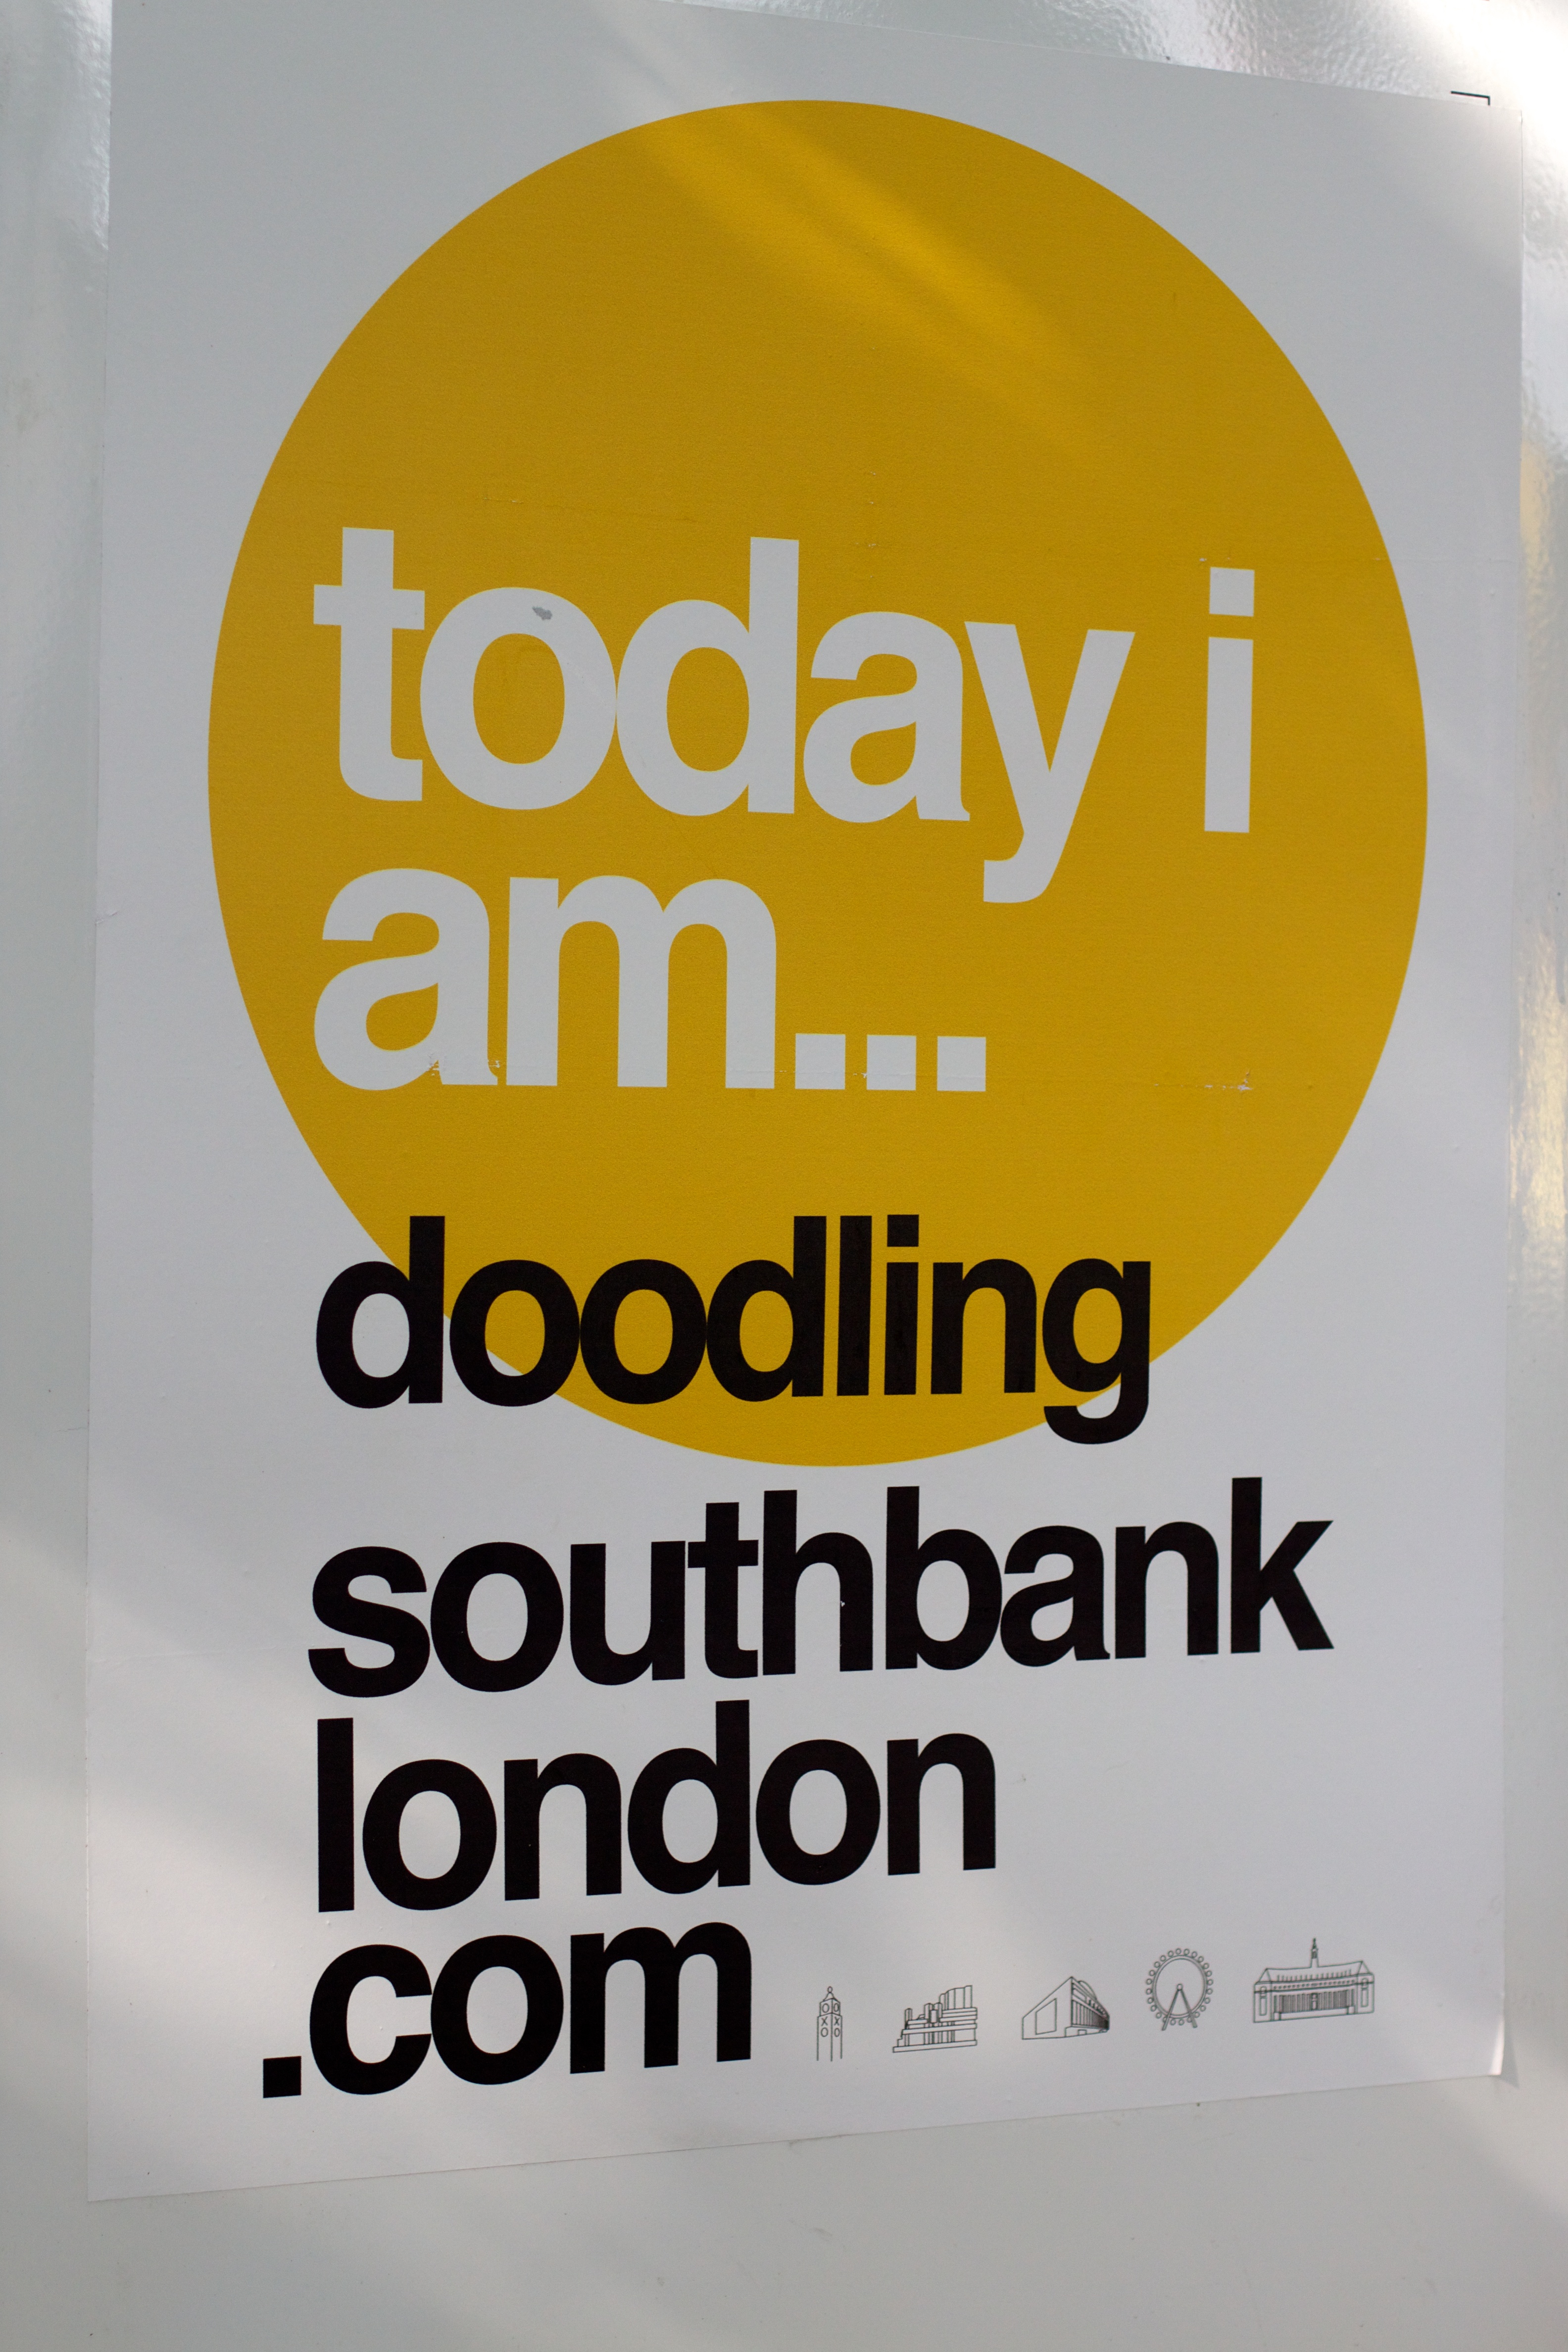
advertising, sign, label, brand, product, font, text, poster